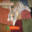
Label: rabbit